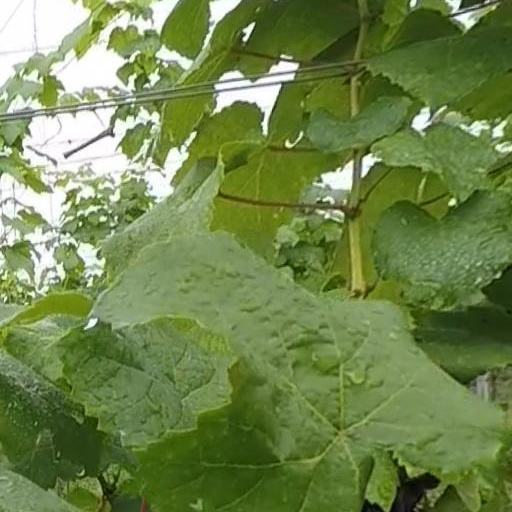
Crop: grape